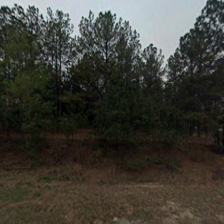
Label: streetView